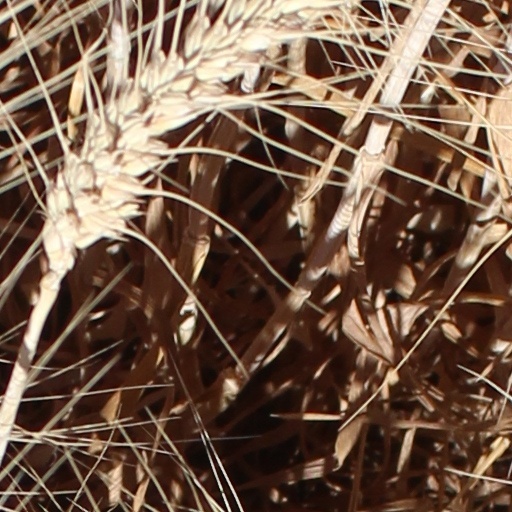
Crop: wheat